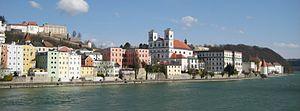
Passau est une ville de Bavière au confluent du Danube, de l’Inn et de l'Ilz. Du fait de cette particularité géographique, elle est surnommée Dreiflüssestadt, c'est-à-dire « la ville aux trois rivières ».